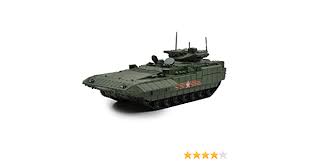
Label: BMP-T15